Šubić family

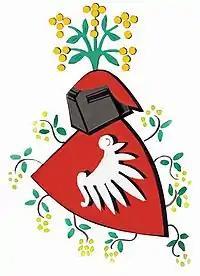
Coat of Arms of the Šubić noble family

The original coat of arms of this clan of nobles is a wing argent on a shield gules. The crest is a sprig of barberry. Argent and gules were the colours of the Croatian kindreds that sided with the papal party such as the lords of Krk (before they took on the shield of the Roman Frangipani), the Gusić, the Mogorović and the Hrvatinić, and still are those of Croatia.